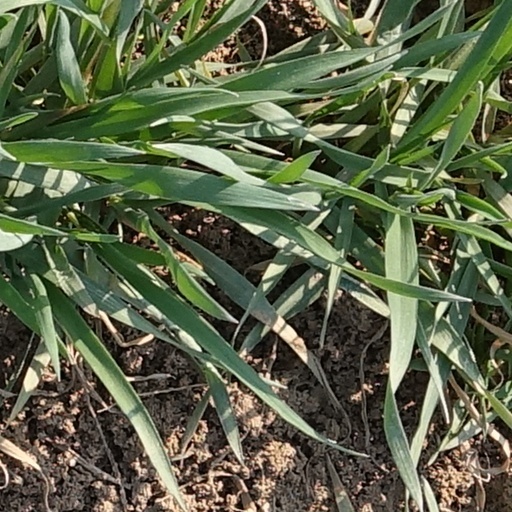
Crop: wheat